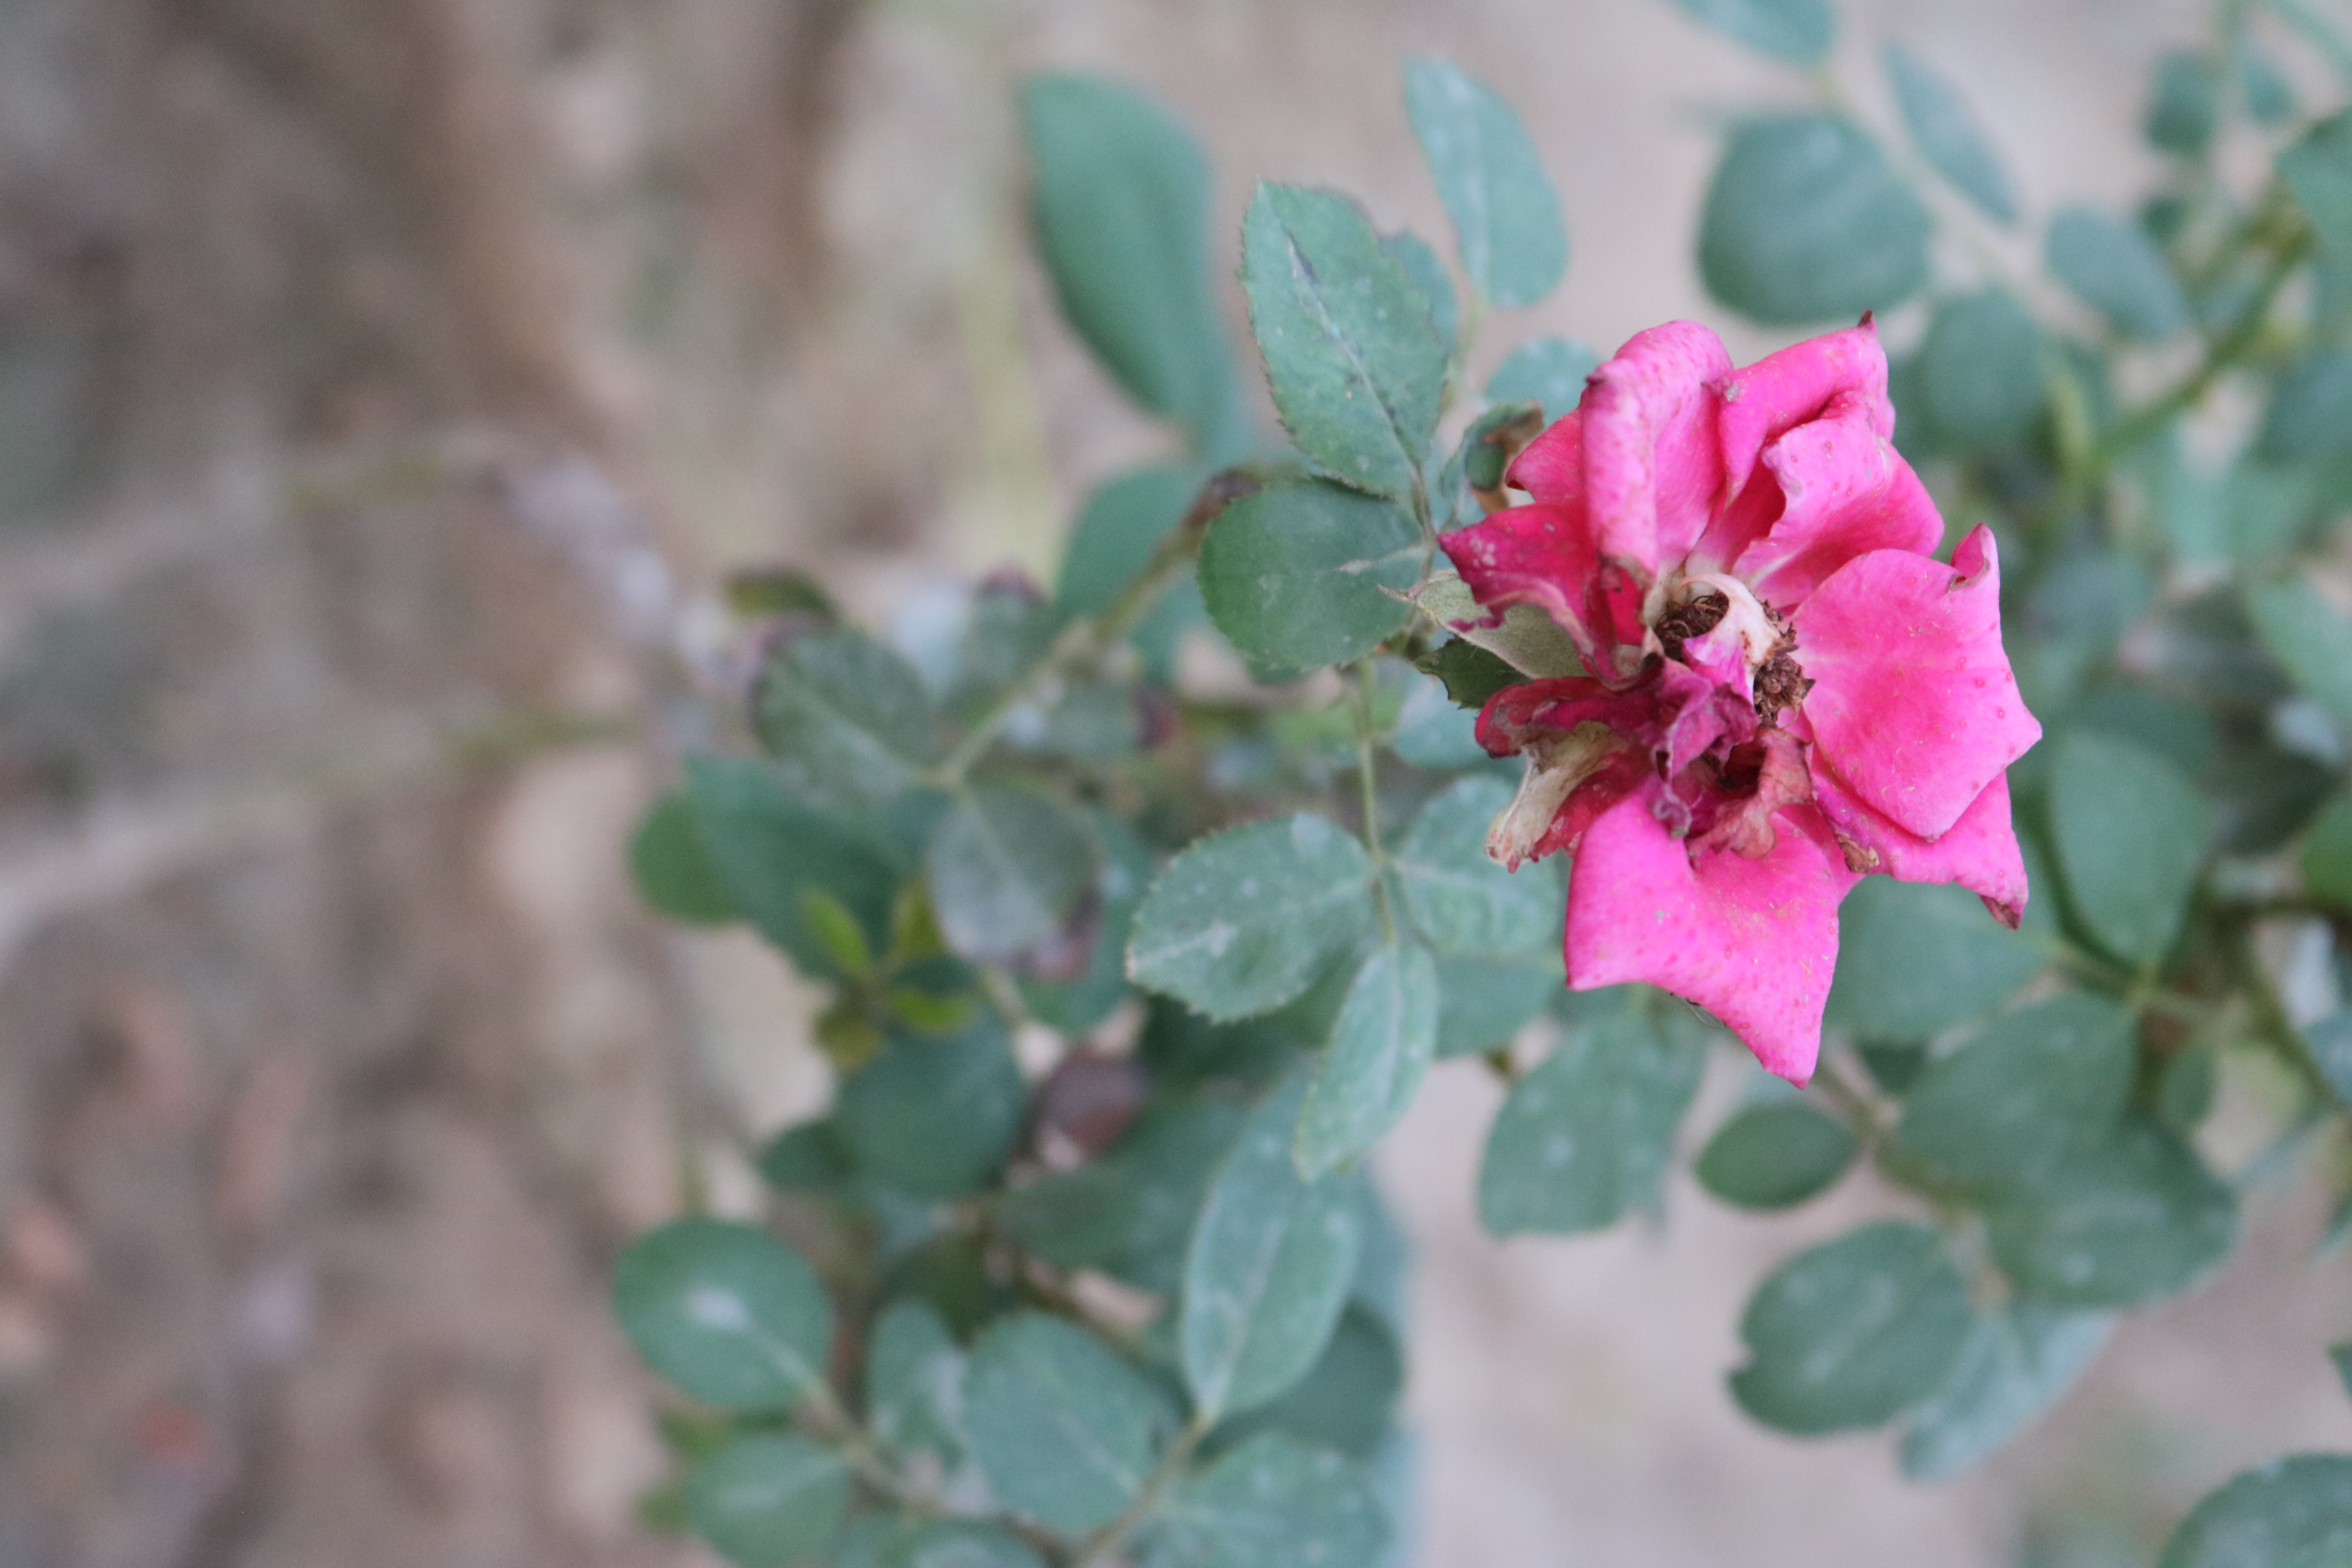
rose flower, village, flower, nature, summer, plant, decoration, bouquet, no people, blossom, beauty, close up, petal, rural scene, gardening, springtime, field, season, garden, house, residential building, old, background, flora, flowering plant, rose family, leaf, subshrub, spring, wildflower, shrub, annual plant